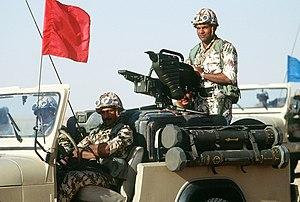
Le Missile d’infanterie léger antichar NATO ou Milan est un missile antichar filoguidé développé conjointement par la France et l'Allemagne de l'Ouest, à la suite d’un accord de coopération de 1962 dans le cadre du GIE Euromissile, intégré plus tard dans MBDA. Son nom de Milan renvoie en français au nom vernaculaire désignant certains rapaces.